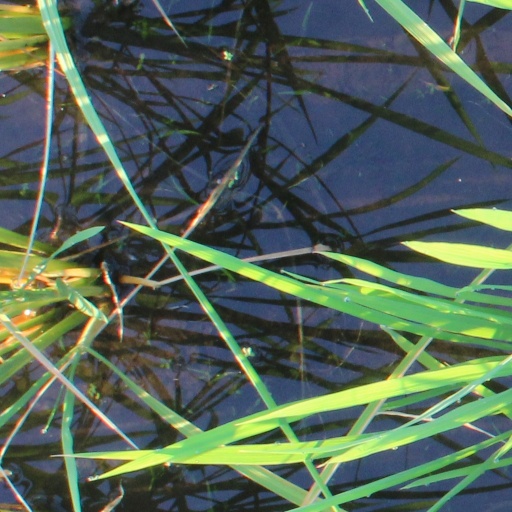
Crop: rice